Havant & Waterlooville F.C.

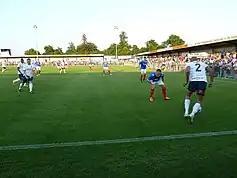
Match at Westleigh Park

The club play at Westleigh Park. Located on Bartons Triangle, Martins Road, West Leigh, Havant. It was home to Havant Town from 1982 onwards while Waterlooville F.C. played at the now extinct Jubilee Park. It currently has a capacity of 5,300, of which 710 is seated. The record attendance at the ground is 4,400, for the 4–2 third round FA Cup replay win against Swansea City on 16 January 2008. The record attendance for a league fixture was set on 17 April 2017, when 3,455 watched a penultimate 2016–17 Isthmian League fixture against Bognor Regis Town F.C., when the two clubs were placed first and second in the table. The club's record attendance for any home game is 5,793, for the FA Cup first round defeat to Millwall F.C. on 13 November 2006. They played at Portsmouth.